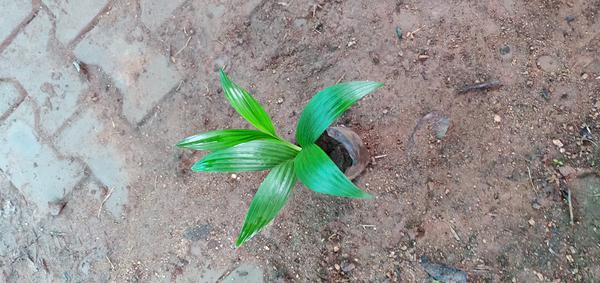
Plant: Betel_Nut